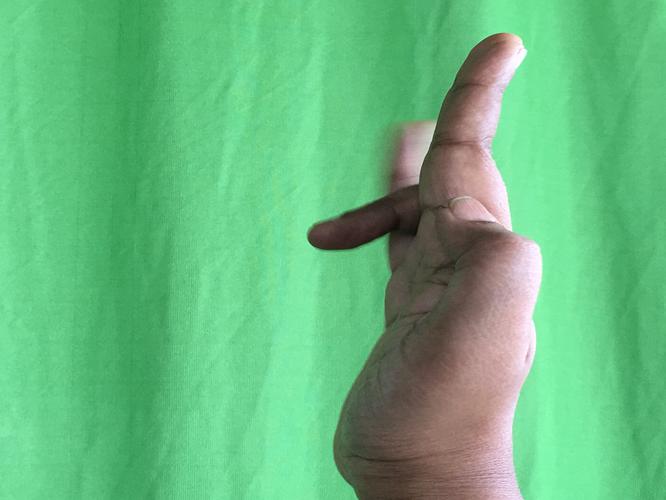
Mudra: Ardhapathaka
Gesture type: single_hand